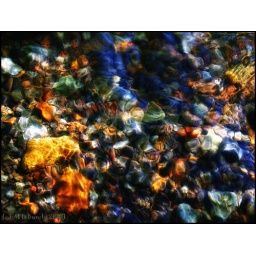
Standing in the river at 1am, pointing my camera into the water , I must be tripping. . .